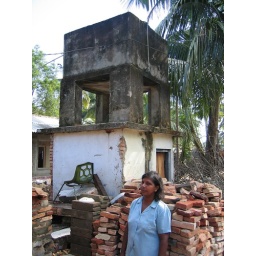
Lady who was saved by kids climbing onto the water tower and holding her hand